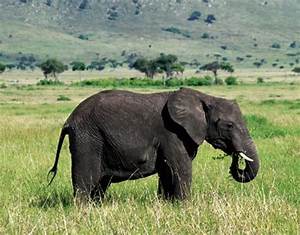
Label: elephant